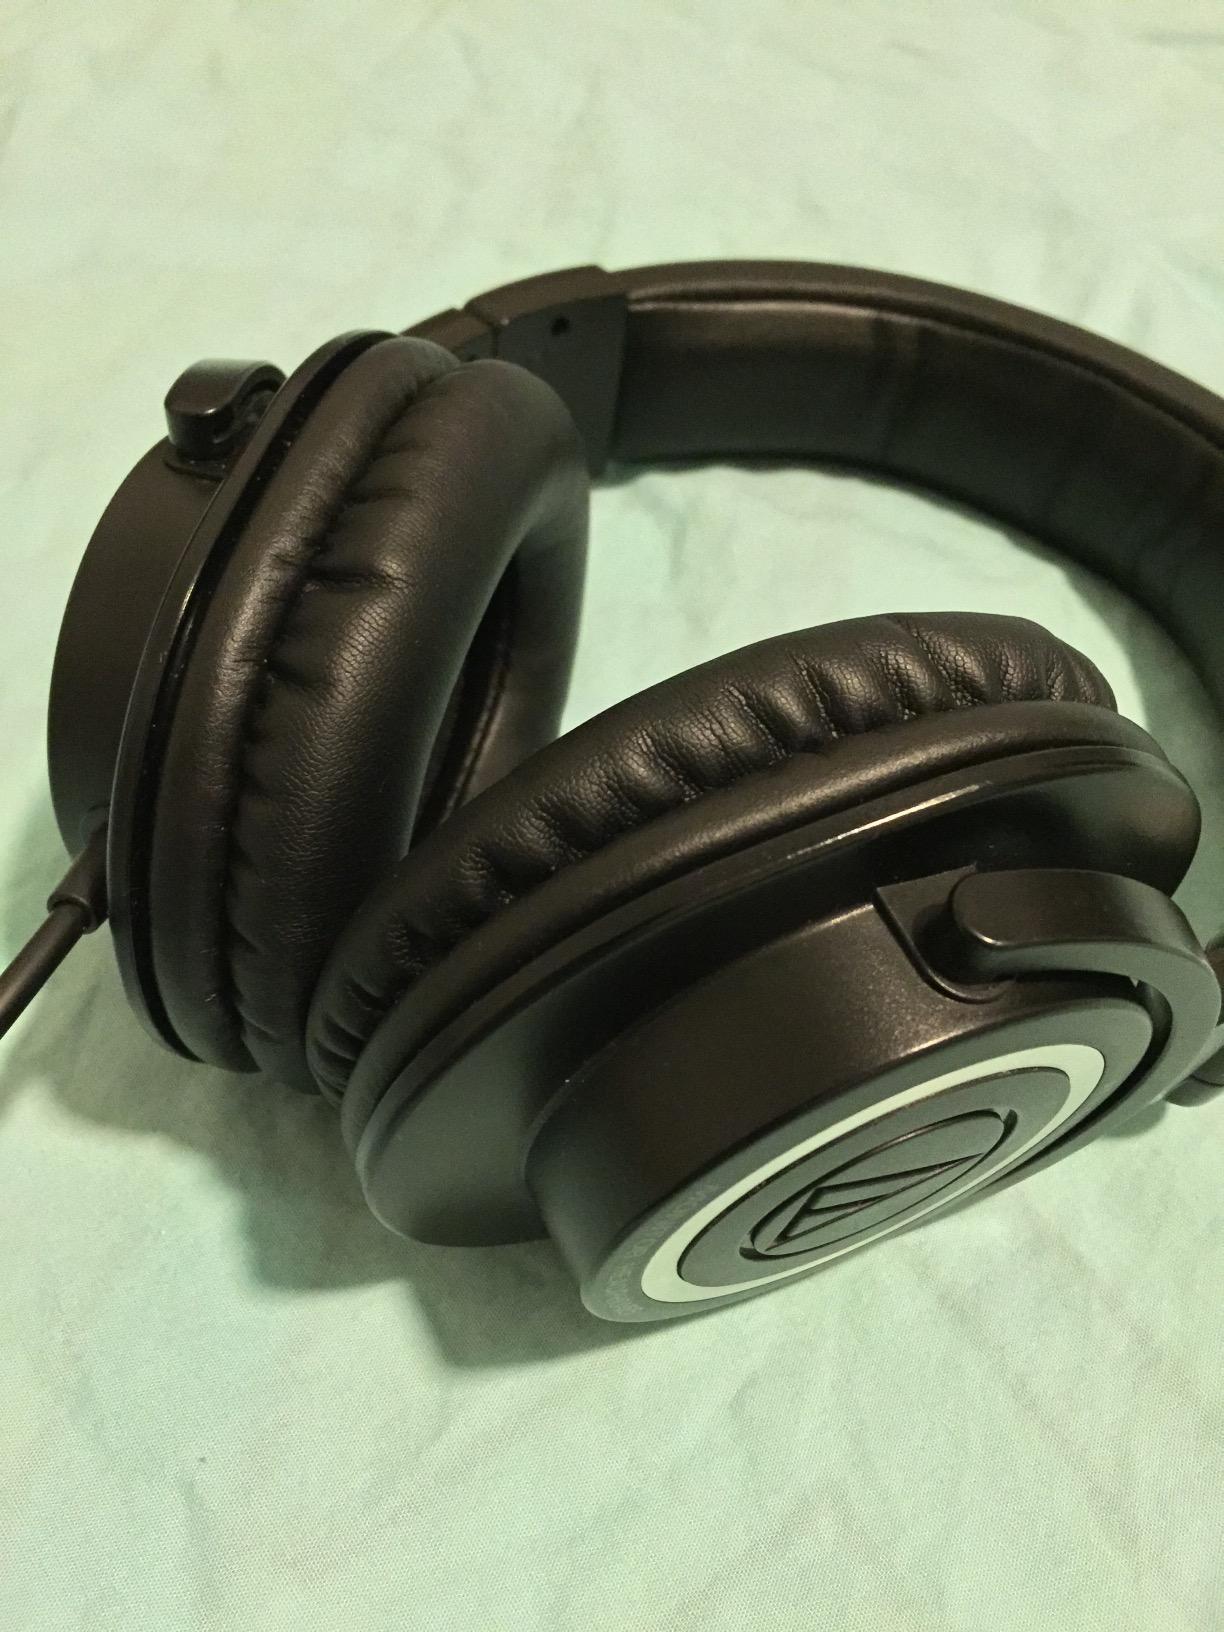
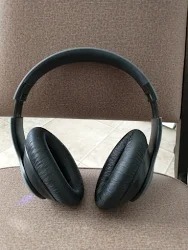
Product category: headphones
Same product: no